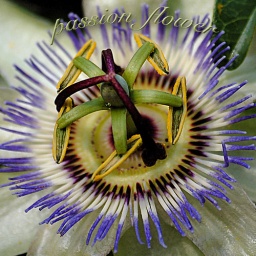
Passion flower is considered a calming herb in folk medicine, and is taken as a sleep-aiding tea before bed